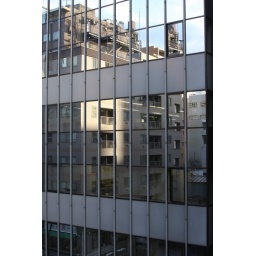
Reflection in the building across the street (another view from our balcony).